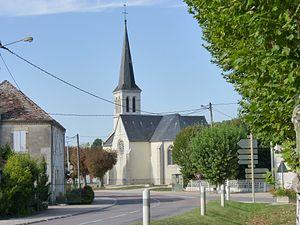
Église paroissiale Saint-Antoine de Pagny-le-Château, vue depuis la Place des Platanes (Côte d'Or, Bourgogne, France) Català: Església parroquial Sant Antoni des de la plaça dels Plàtans, Pagny-le-Château (Costa d'Or, Borgonya, França) This building is indexed in the Base Mérimée, a database of architectural heritage maintained by the French Ministry of Culture,
Pagny-le-Château est une commune française située dans le canton de Brazey-en-Plaine du département de la Côte-d'Or et dans la région Bourgogne-Franche-Comté.